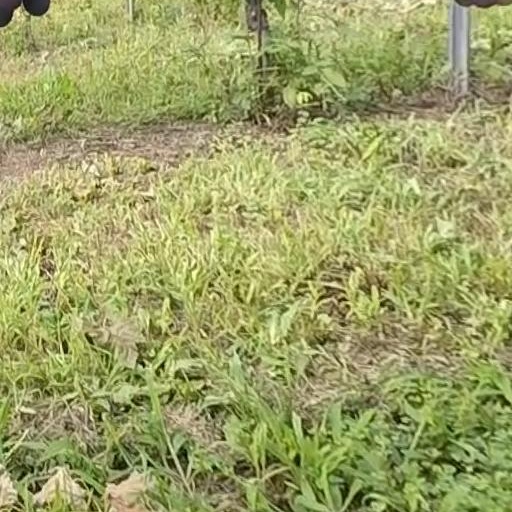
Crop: grape